Stöðvarfjörður

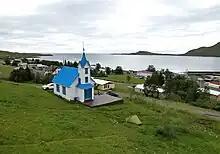
The old Stöðvarfjörður church

Employment was once predominantly found in fishing, though now it is largely textile-based. Most of the young people have left, thus the community youth hall has been closed due to disuse.